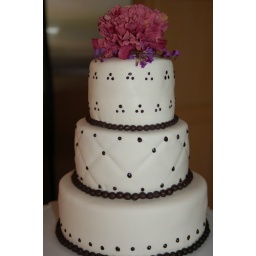
White fondant wedding cake with black dot accents &amp;amp; quilting by Sweet Cakes of San Diego